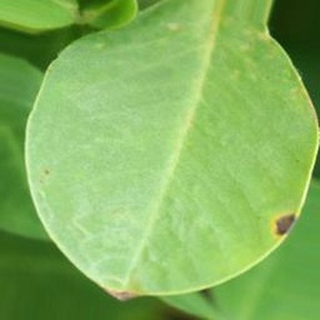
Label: groundnut_early_leaf_spot